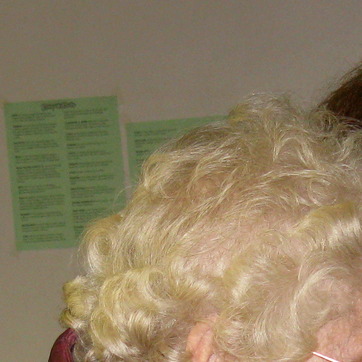
Material: hair